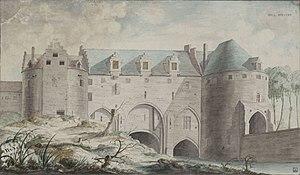
La Porte de Laeken est à l'origine une porte de Bruxelles faisant partie de la seconde enceinte. Construite quelques centaines de mètres au-delà de l'ancienne Porte Noire, elle enjambait la Senne et était située à l'actuelle intersection du boulevard Émile Jacqmain et de la petite ceinture.
Le Lignage Sleeus est l'un des sept Lignages de Bruxelles.